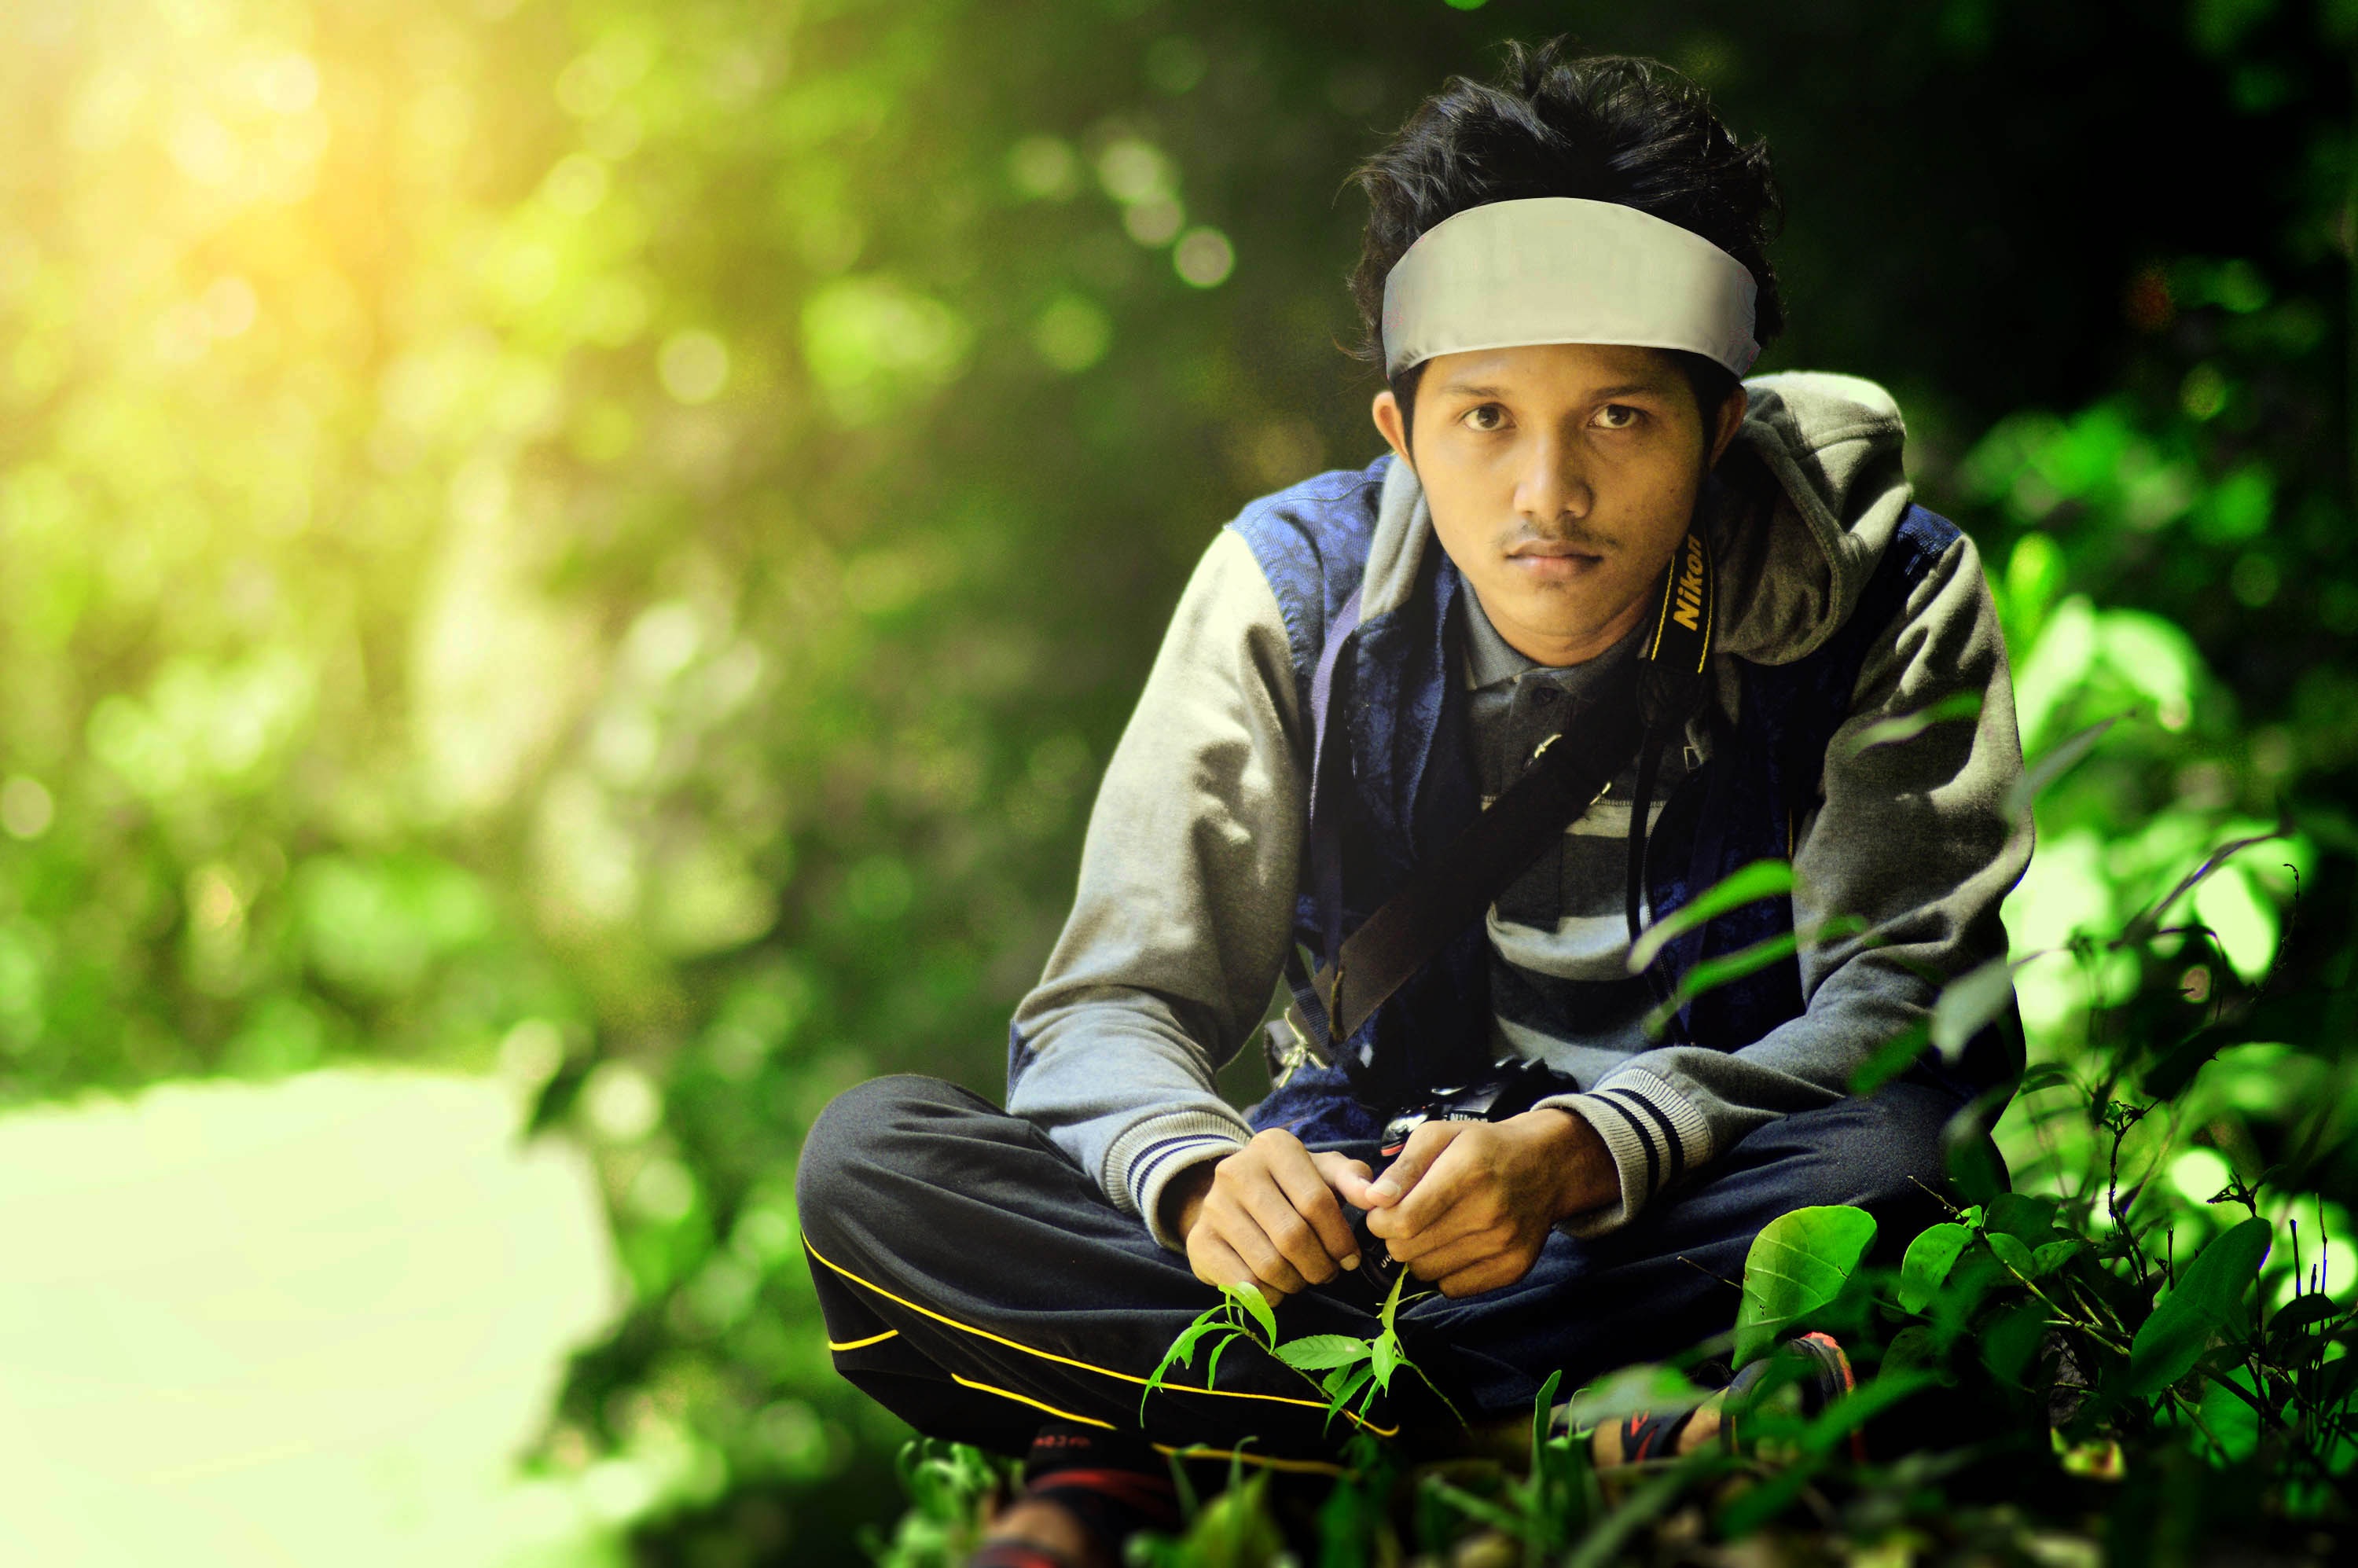
man, person, boy, travel, male, asian, jungle, sitting, asia, child, outdoors, casual, adventurer, portrait photography, human positions